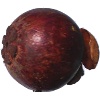
Label: mangostan